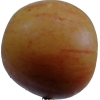
Label: apple